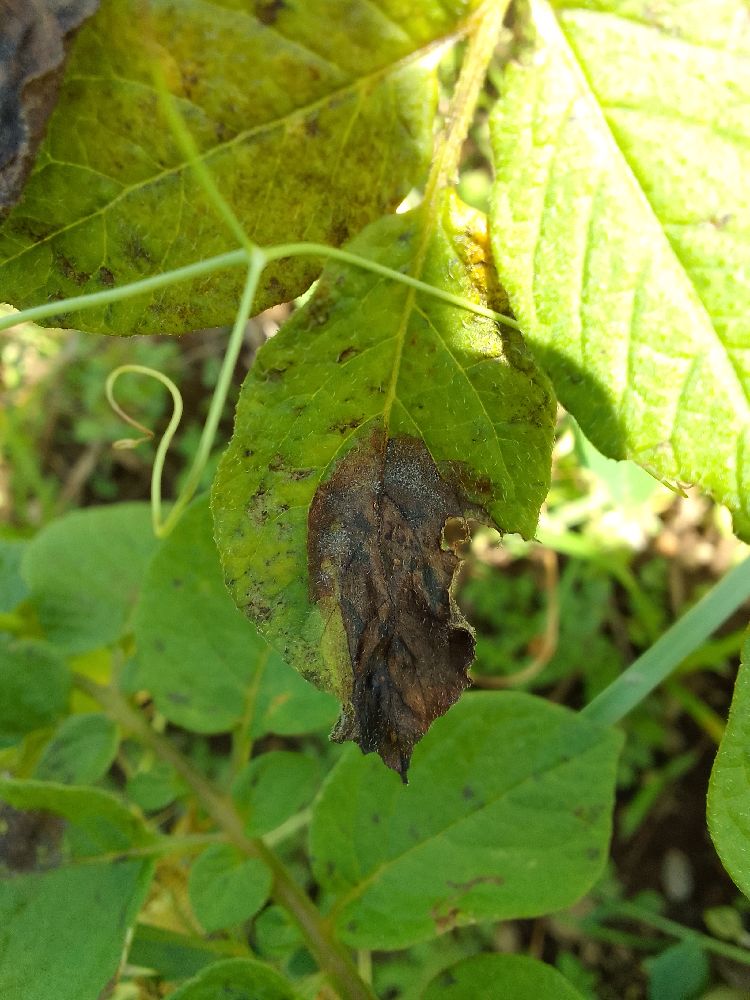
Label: Late blight